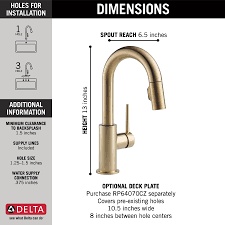
9959-CZ-DST
Brand: Arecibo Home Design
Category: Hardware > Plumbing > Plumbing Fixtures